Department of Geography, University of Kentucky

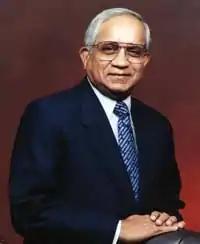
P.P. Karan led the department in the creation of the graduate program in 1968.

Following a national search, Karan was named as chair in 1967. On August 12, 1967, the old Social Sciences Building which housed the department (on the site of the present Fine Arts Library) was gutted by fire, damaging or destroying most of the department's cartographic and meteorological equipment, wall maps, and other teaching aids. The department moved to temporary quarters in Breckinridge Hall for two years (1967 to 1969). In the fall of 1969, the department moved to the fourteenth floor of Patterson Office Tower. A doctoral program was established in 1968 and the faculty size increased from four (Field, Karan, Withington, and McElhoe), to twelve by the mid-1970s: Dietrich Zimmer (Heidelberg), Donald Blome (Iowa), Paul Cooper (Georgia), Melvin Albaum (Ohio State), Gary Fowler (Syracuse), Roger McCoy (Kansas), Philip Phillips (Minnesota), Geoffrey Wall (Hull), Karl Raitz (Minnesota), Richard Jones (Ohio State), Ronald Garst (Michigan State), Richard Ulack (Penn State). Wilford Bladen (Kentucky) joined the department in 1973 to strengthen the program on Kentucky geography. In subsequent years, some of the departing faculty were replaced by new appointments, including Richard Towber (Washington) and Allan Fitzsimmons (UCLA).